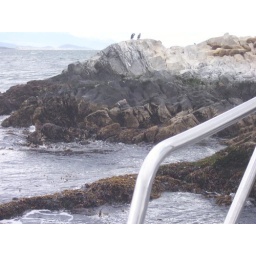
the grey one near the water is a steamer duck